Stéphane Grappelli

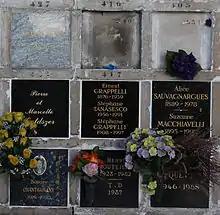
Grappelli's final resting place in crypt 417 of Division 87 (Columbarium) at Pere Lachaise Cemetery

In May 1935, Grappelli had a brief affair with Sylvia Caro that resulted in a daughter named Evelyne. Sylvia remained in Paris with her daughter for the duration of World War II. Father and daughter were reunited in 1946 when Evelyne travelled to London from France to stay with Grappelli for about a year. From 1952 to 1980, he shared much of his life with a female friend, Jean Barclay, for whom he felt a deep brotherly affection. Grappelli never married, however, and it is widely accepted that he was gay; in 1981 he met Joseph Oldenhove, who would be his companion until his death.